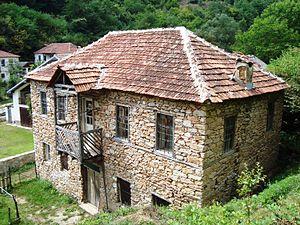
Dolentsi est un village du sud-est de la Macédoine du Nord, situé dans la municipalité de Demir Hisar. Le village comptait 97 habitants en 2002.
La République de Macédoine du Nord possède une architecture marquée par un éclectisme de styles qui reflète les occupations successives des Balkans au cours des siècles. Le pays possède ainsi un important patrimoine byzantin et ottoman, ainsi que des traces de la Préhistoire et de l'Antiquité. À partir du XIXᵉ siècle, l'architecture macédonienne s'est grandement occidentalisée, d'abord lors du renouveau culturel slave, puis avec l'ouverture de la région sur le reste du monde. La fin de la domination ottomane en 1912 marque la définitivement la domination des styles architecturaux internationaux. Ainsi, le modernisme, favorisé dans les années 1930 puis par le régime socialiste, est particulièrement bien représenté dans les villes. Depuis l'indépendance du pays en 1991, deux tendances cohabitent, l'une internationale, privilégiant le verre et l'acier, l'autre locale et faisant renaître les styles néoclassiques et médiévaux dans une tentative d'affirmer une singularité nationale.